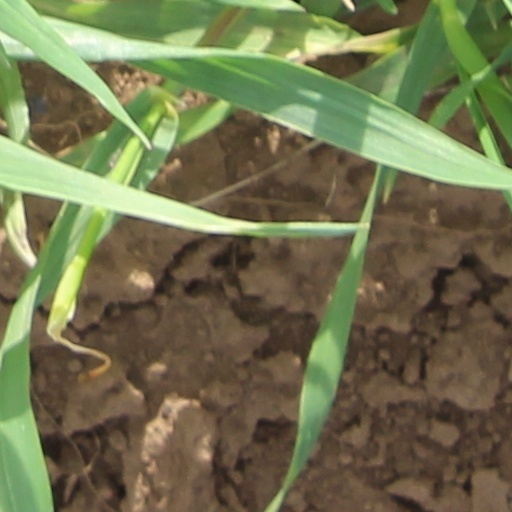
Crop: wheat